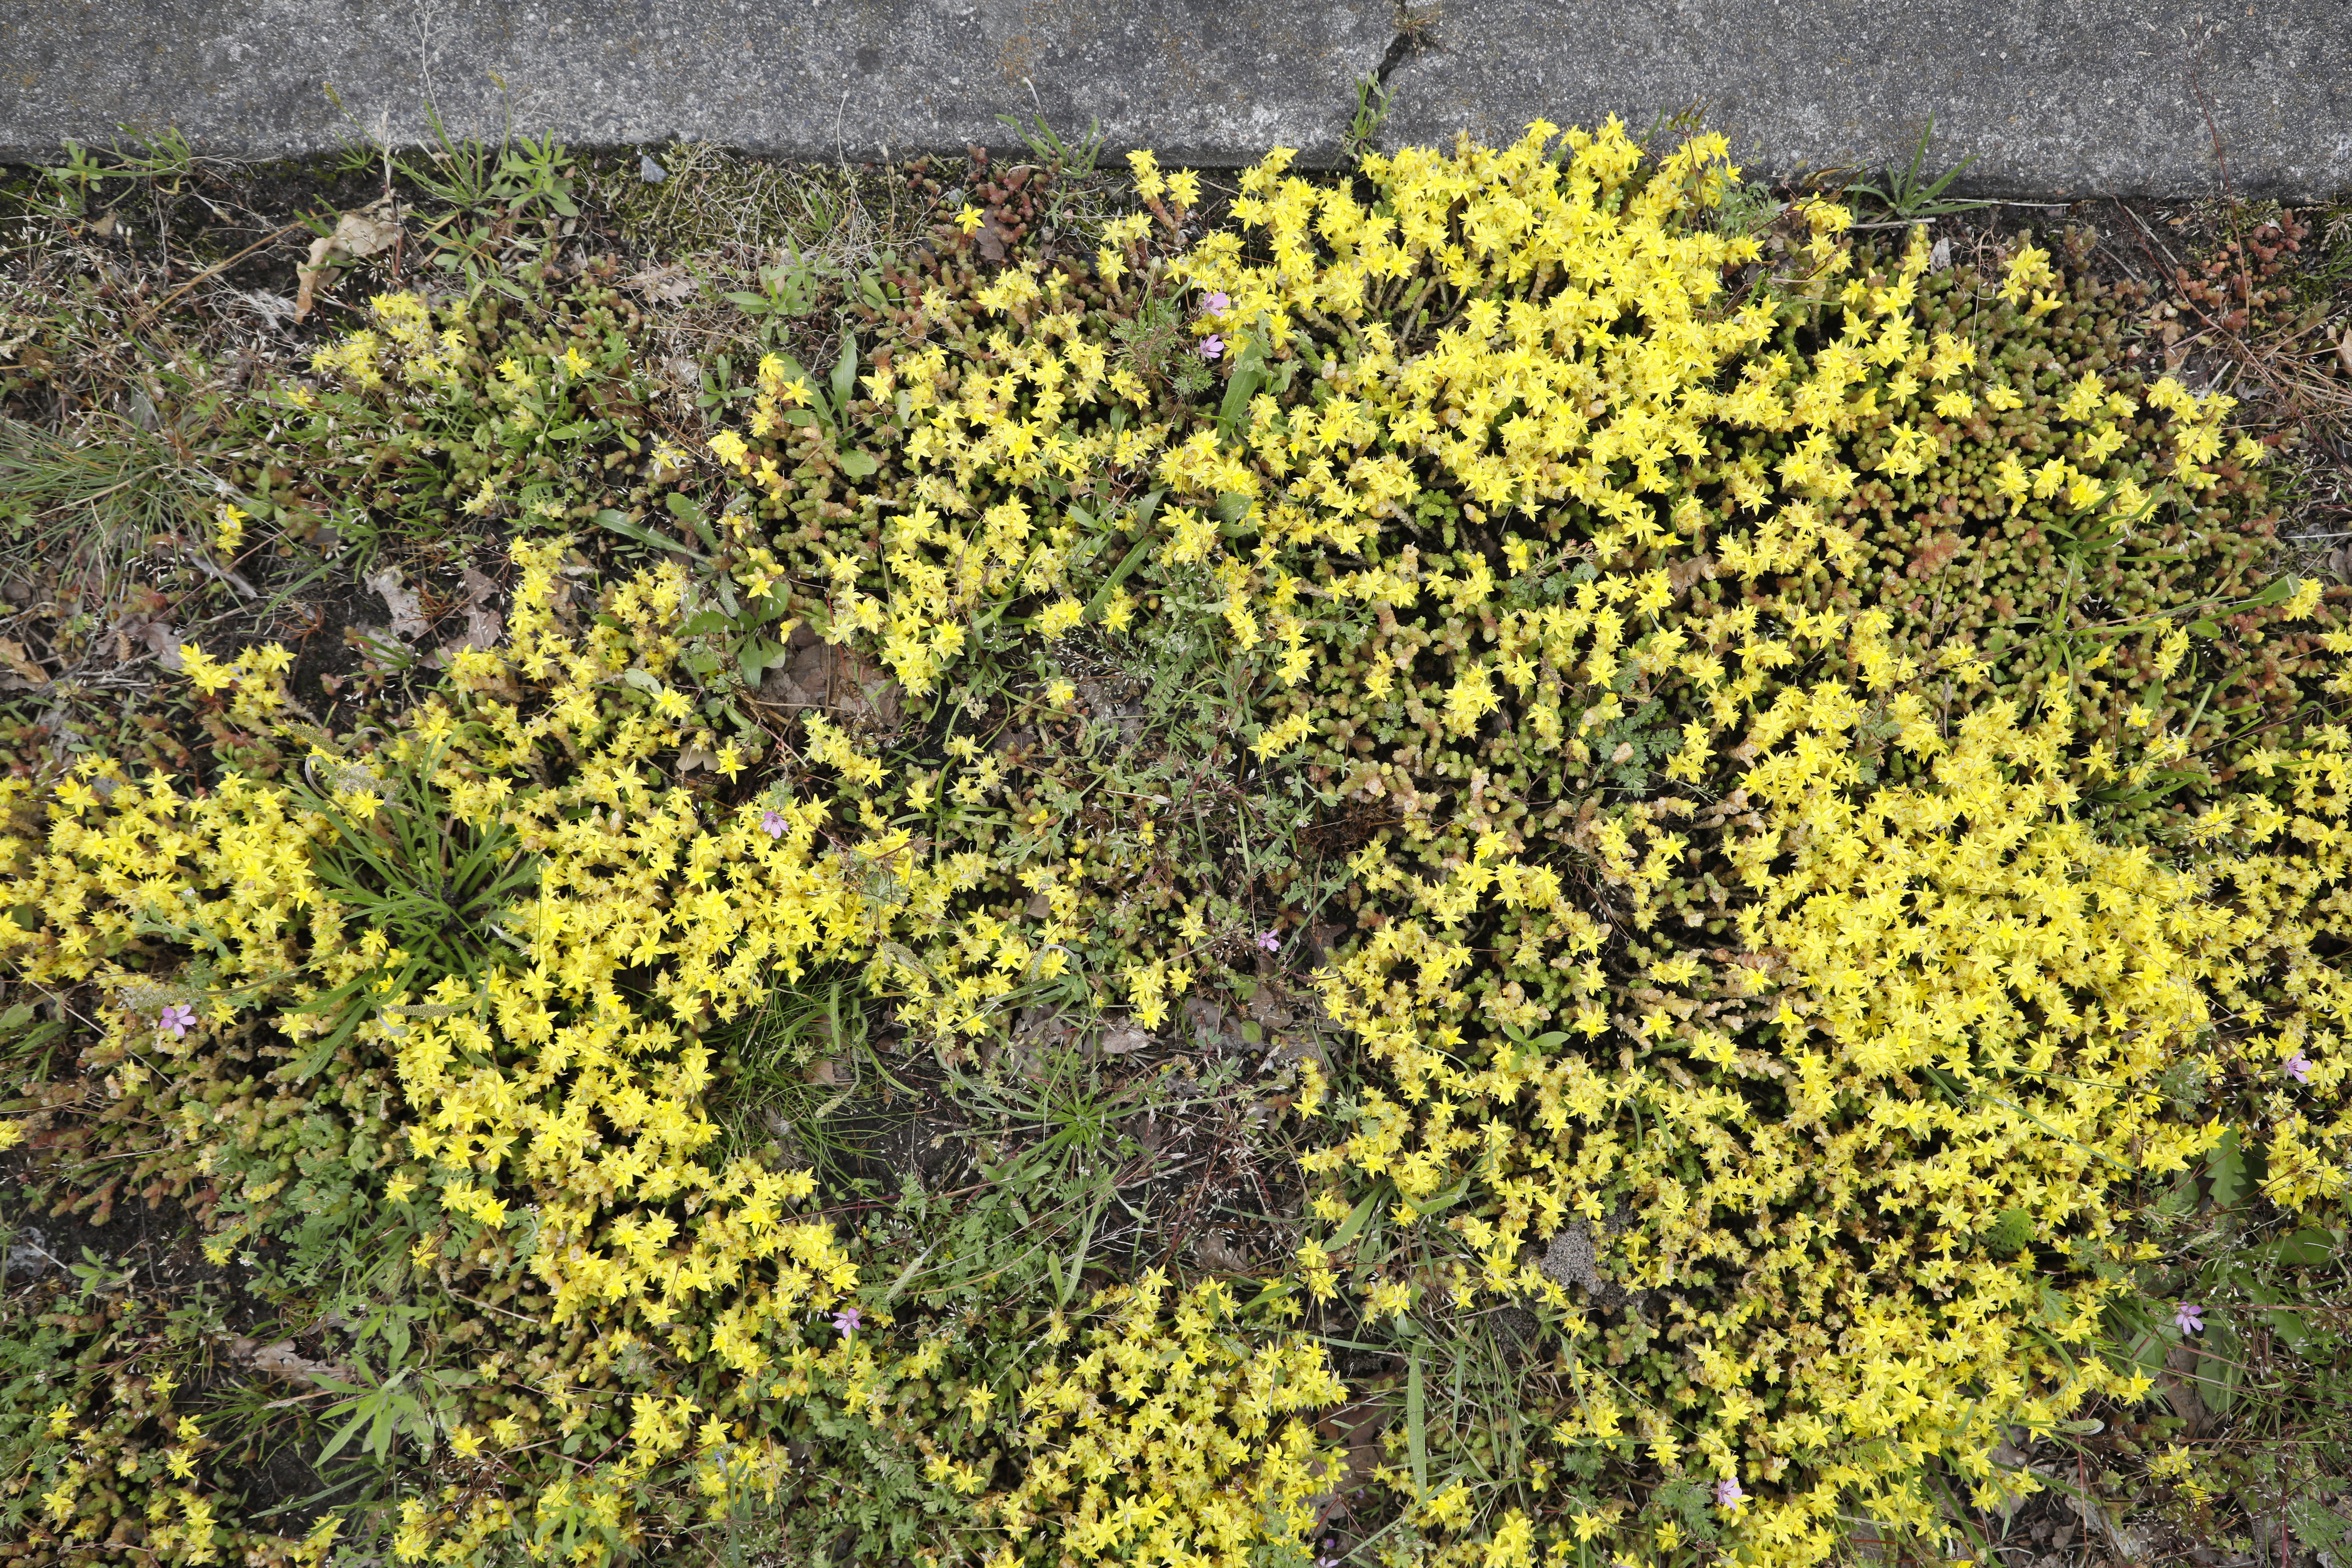
Plant species: Erodium cicutarium